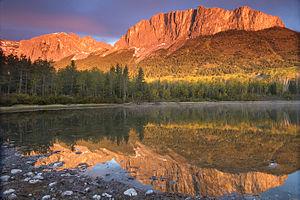
Le mont John Laurie, situé dans le conté de Kananaskis, à l'ouest de Calgary, dans l'Alberta (Canada), est mieux connu dans la région sous le nom de Yamnuska. Čeština: Hora Mount John Laurie (v jazyce původních obyvatel Yamnuska) v kanadské části Skalnatých hor, asi 80 km západně od Calgary
La plupart des montagnes de l'Alberta sont situées dans la partie sud-ouest de la province d'Alberta sur le versant oriental des Rocheuses canadiennes. D'autres points hauts se trouvent dans les monts Caribou et la montagne de Cyprès.
Le mont John Laurie, en anglais : Mount John Laurie, est une montagne dans les Rocheuses canadiennes, en Alberta, au Canada.
L'Alberta est une province de l'Ouest du Canada, la sixième plus vaste du pays, avec 661 848 km² et la quatrième la plus peuplée, avec près de 4,1 millions d'habitants en 2016. Elle fait partie de la région des prairies. Sa capitale est Edmonton alors que Calgary est sa plus grande ville. Les Albertains sont en très grande majorité des citadins et plus de la moitié d'entre eux vivent dans ces deux agglomérations. Cependant, l'identité de la province repose surtout sur un folklore rural.